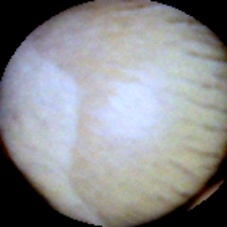
Label: Intact